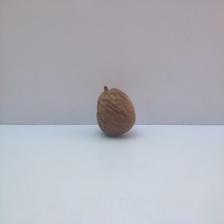
Size: Spoiled